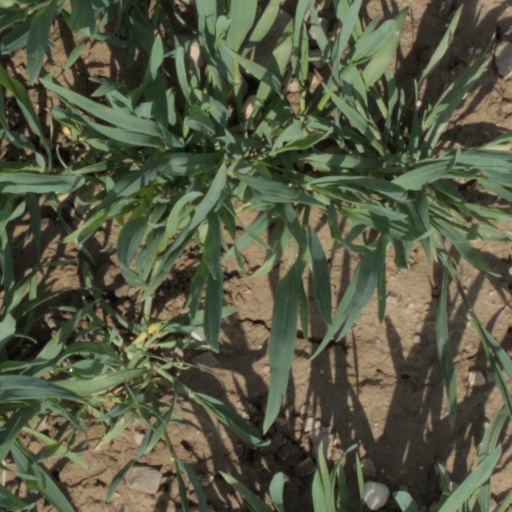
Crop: wheat